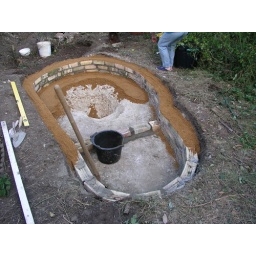
sand in the base of the pond